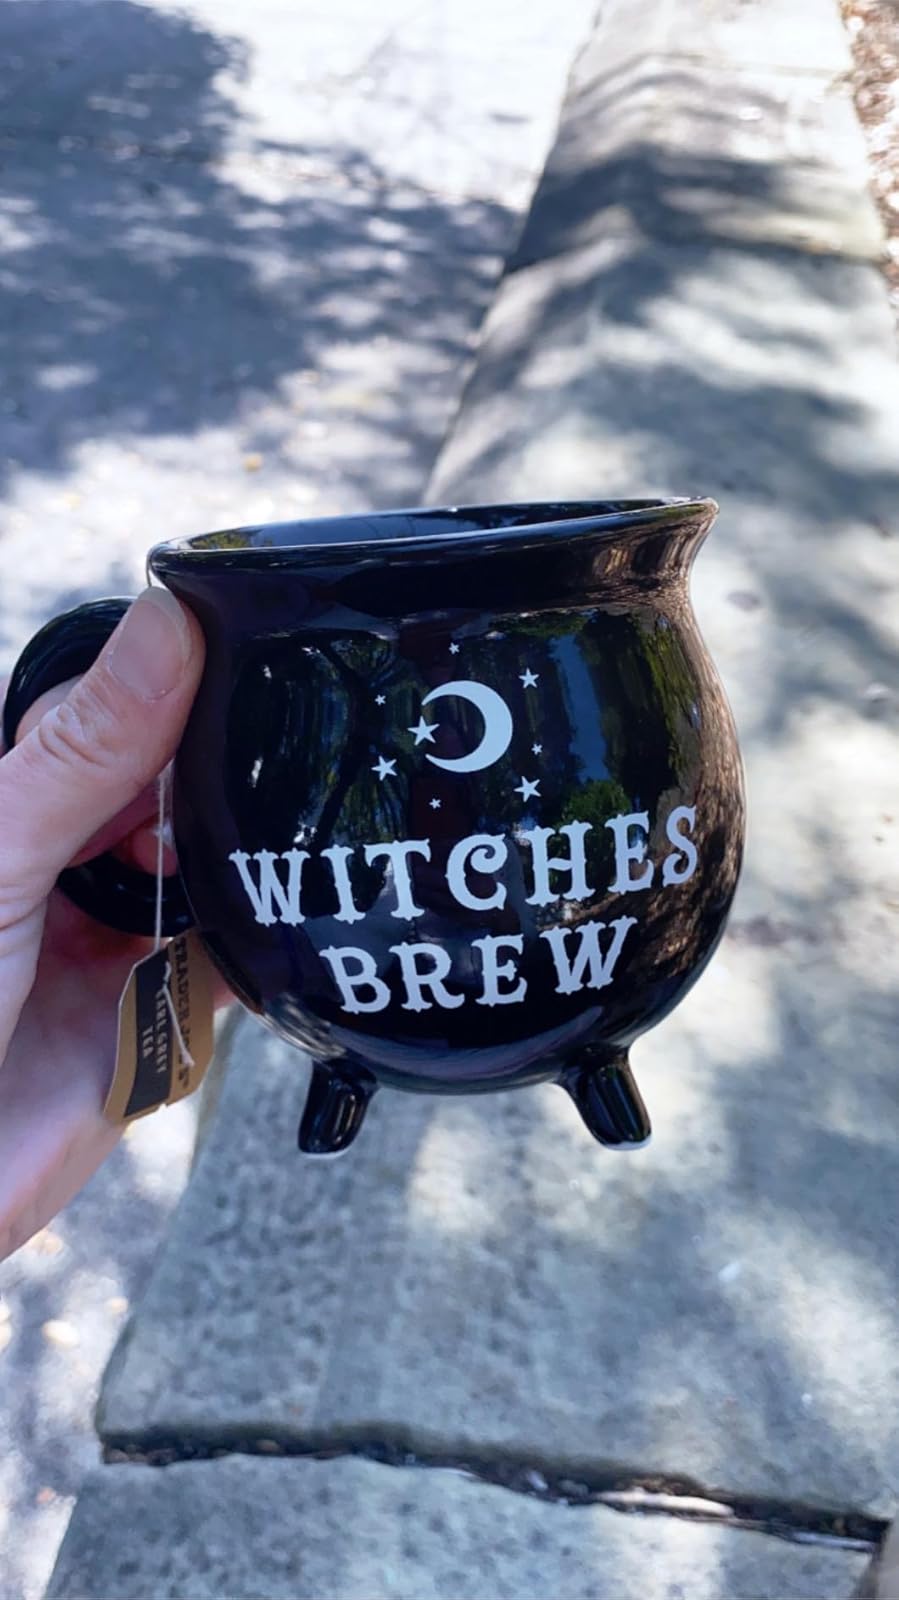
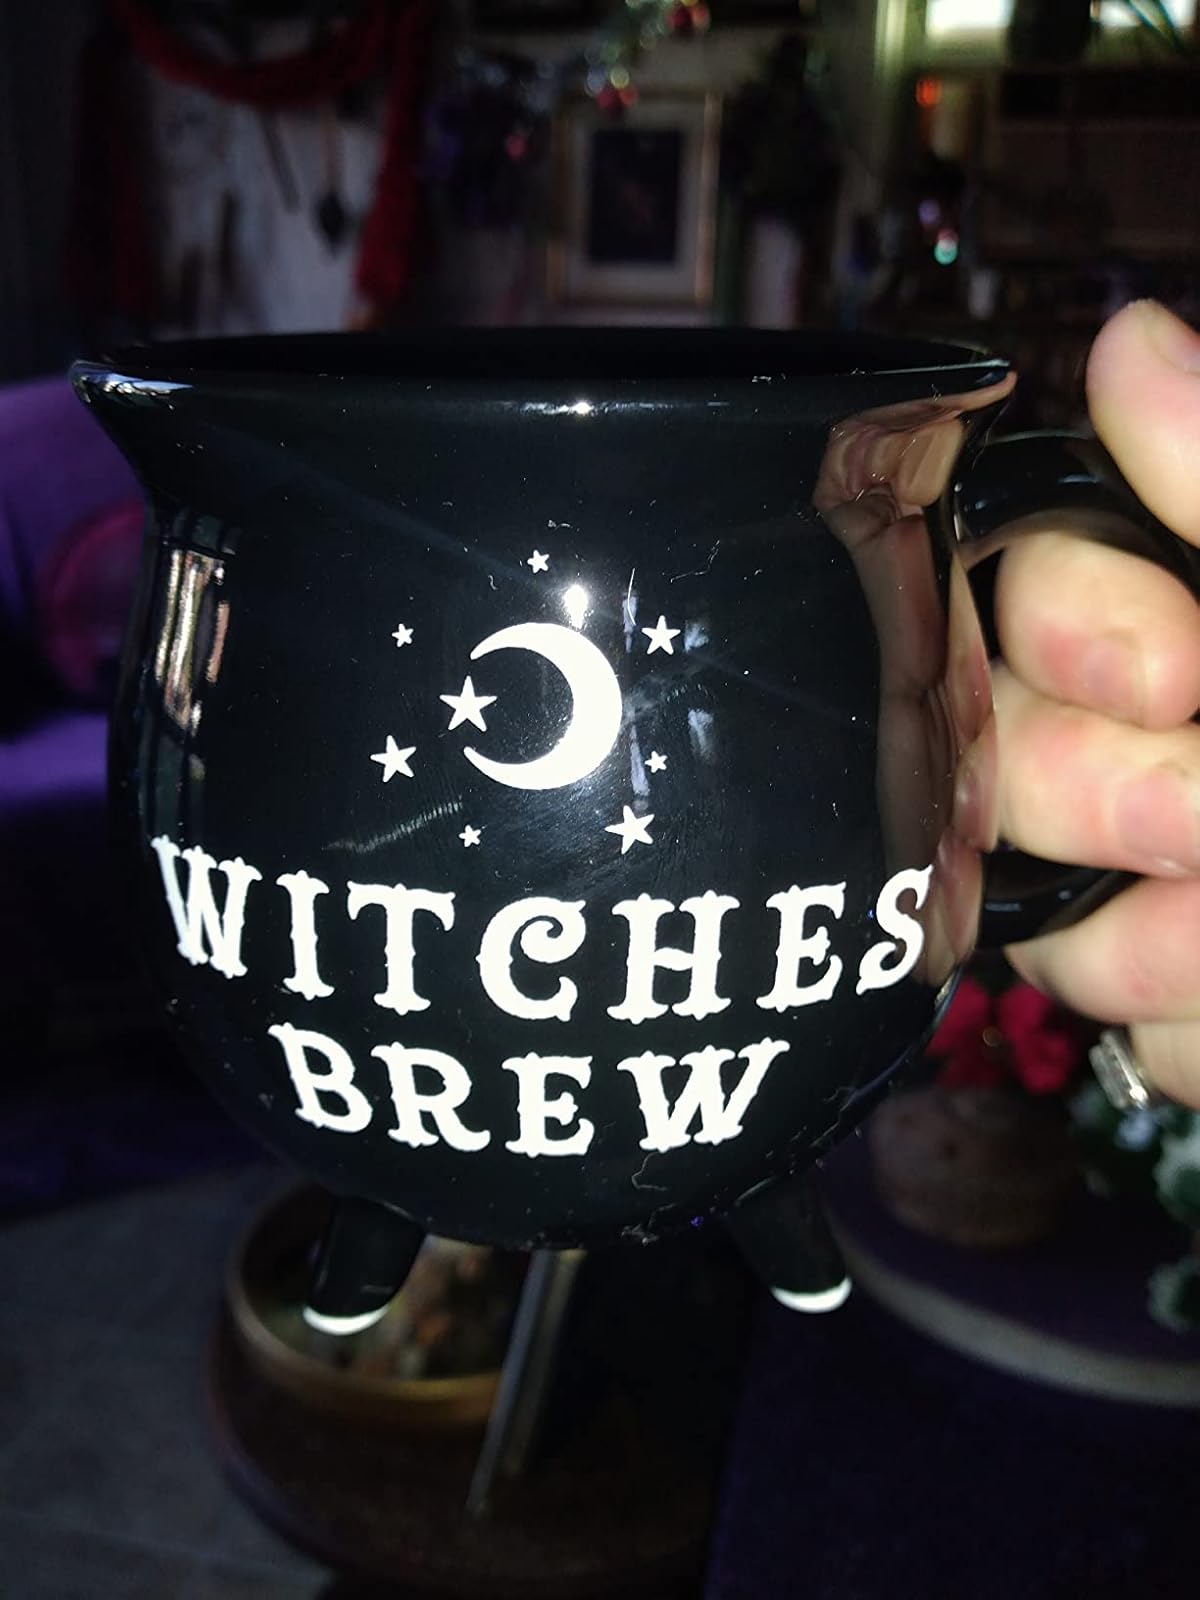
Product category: items_mug
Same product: yes